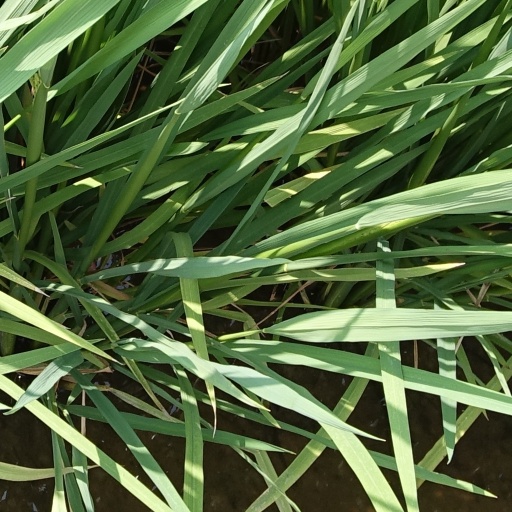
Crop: rice